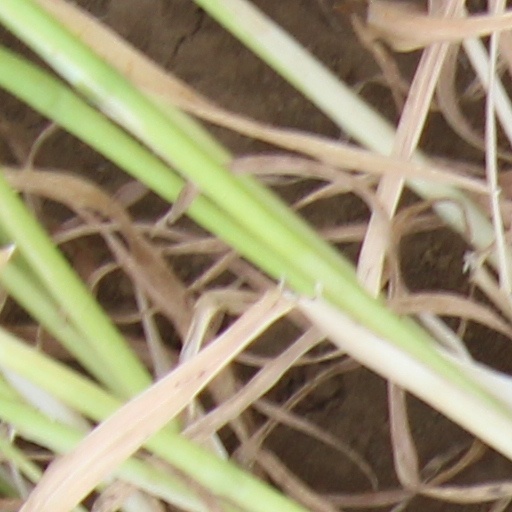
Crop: wheat